Frontier City

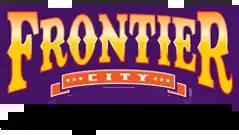

Frontier City is a western-themed amusement park in Oklahoma City, Oklahoma, U.S. It is owned by EPR and operated by Six Flags. The park opened in 1958. Prior to the company's merger with Cedar Fair, Frontier City was one of only two Six Flags properties, along with La Ronde in Montreal, that were not officially branded as Six Flags parks.